Easter Road railway station

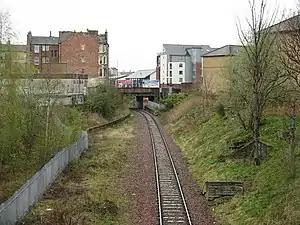
Site of Easter Road station in 2011

Easter Road railway station was a railway station located on the street of Easter Road in Edinburgh, Scotland from 1891 to 1947 built by the North British Railway.